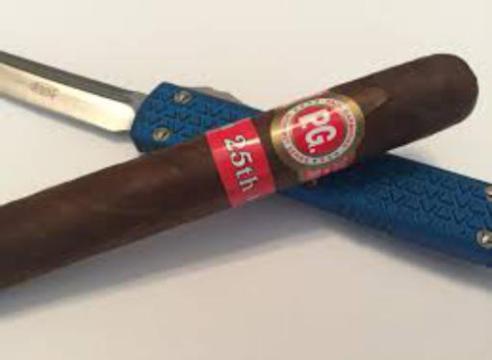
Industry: Necessities